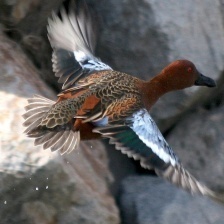
Species: CINNAMON TEAL
Scientific name: ANAS CYANOPTERA
ImageNet parent category: drake